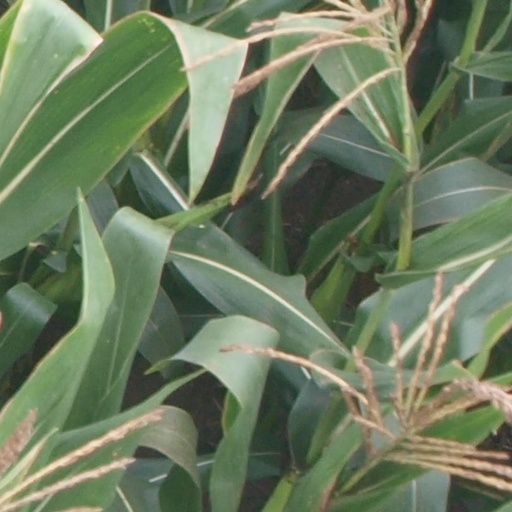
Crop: maize; corn